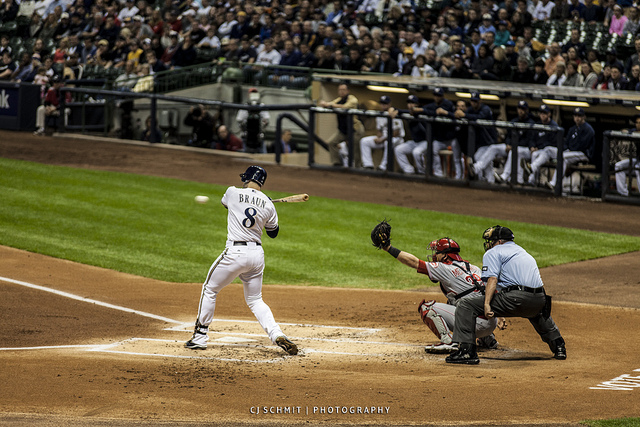
các cầu thủ bóng chày đang thi đấu trên sân trước đông đảo khán giả